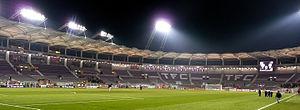
Le Toulouse Football Club, abrégé en Toulouse FC ou TFC, est un club de football français fondé en 1970 et basé à Toulouse.
Le Stadium de Toulouse, précédemment appelé Stadium municipal, est la plus grande enceinte sportive de Toulouse. Ses 33 150 places assises en font le treizième stade français en 2016. Il est situé sur l'île du Ramier, à proximité immédiate du centre de Toulouse. Jusqu'à sa rénovation en 1998, son architecture était similaire à celle du Stade de Wembley désormais démoli. Ceci lui valait d'être surnommé le « petit Wembley ».
Toulouse est une ville de sport, récompensée, en 1998 puis en 2007, comme la ville la plus sportive de France, par le magazine l'Équipe.
Toulouse, est une commune du Sud-Ouest de la France. Capitale au Vᵉ siècle du royaume wisigoth, une des capitales du royaume d'Aquitaine, capitale du comté de Toulouse fondé en 852 par Raimond Iᵉʳ et capitale historique du Languedoc, elle est aujourd'hui le chef-lieu de la région d'Occitanie, du département de la Haute-Garonne, et le siège de Toulouse Métropole. Elle était également le chef-lieu de l'ancienne région Midi-Pyrénées jusqu'à sa disparition au 1ᵉʳ janvier 2016.